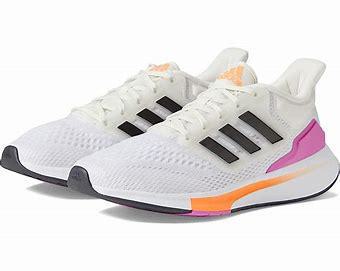
Brand: Adidas
Model: EQ21 Run